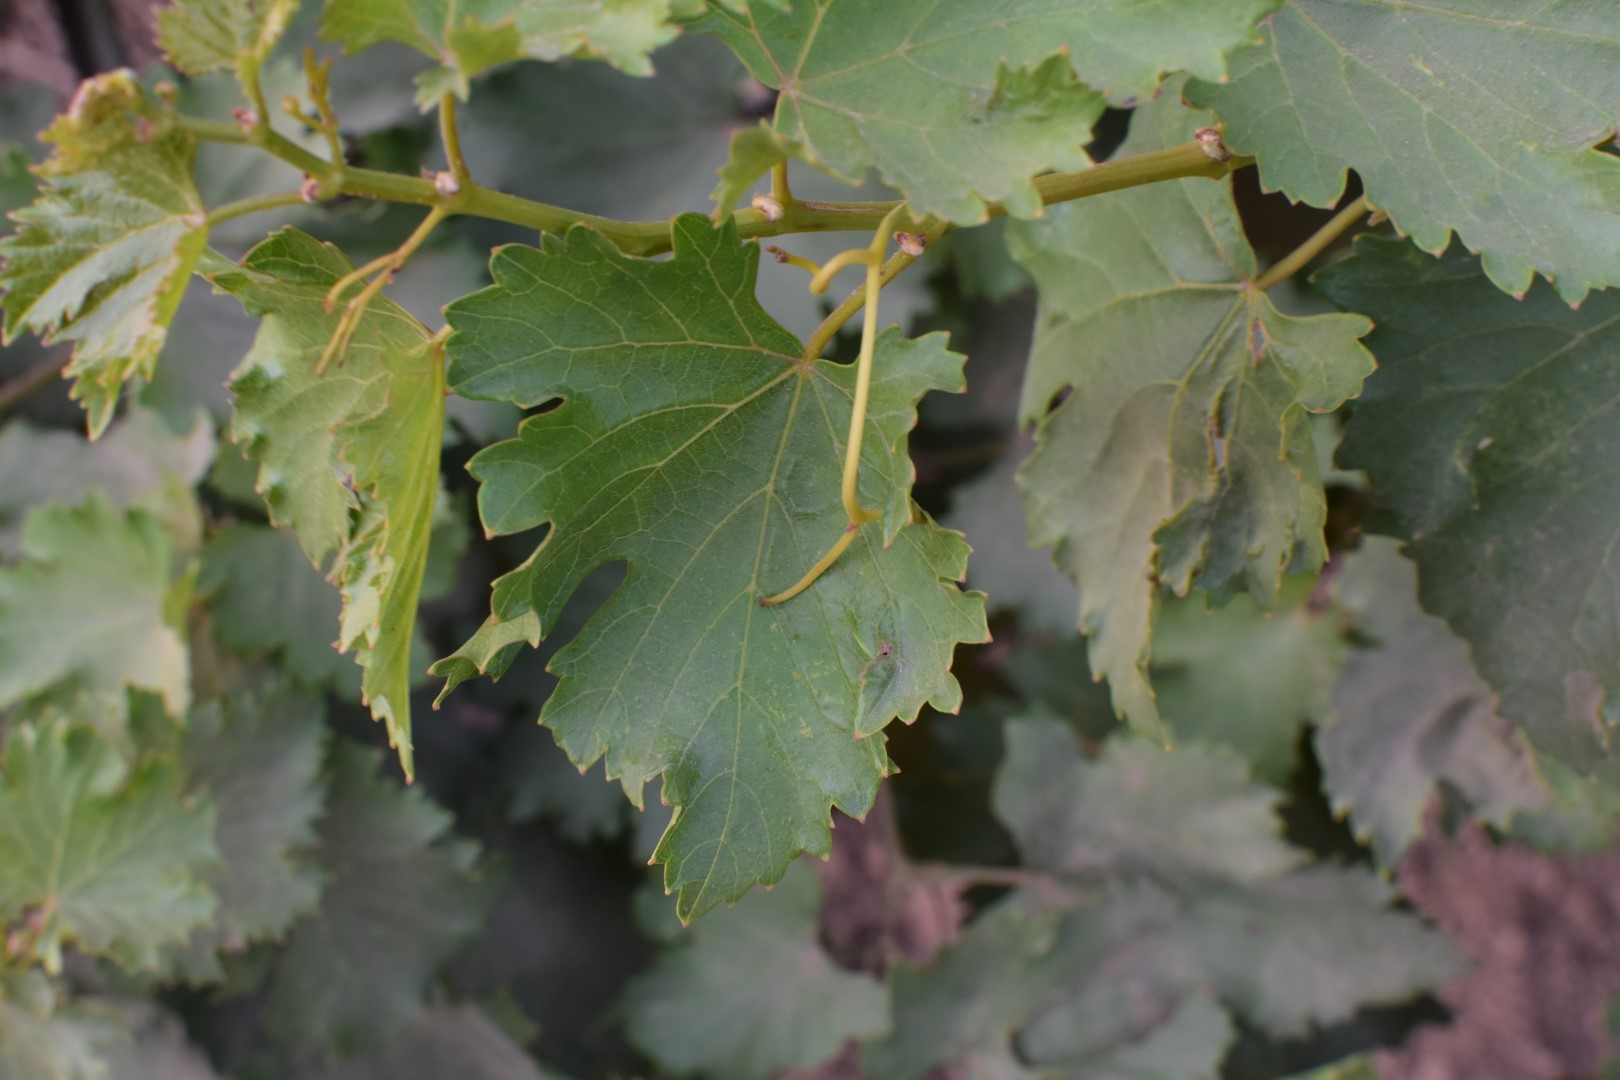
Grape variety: Kamali